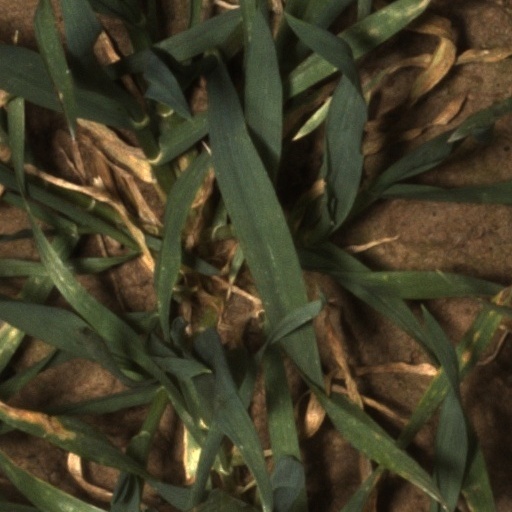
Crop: wheat